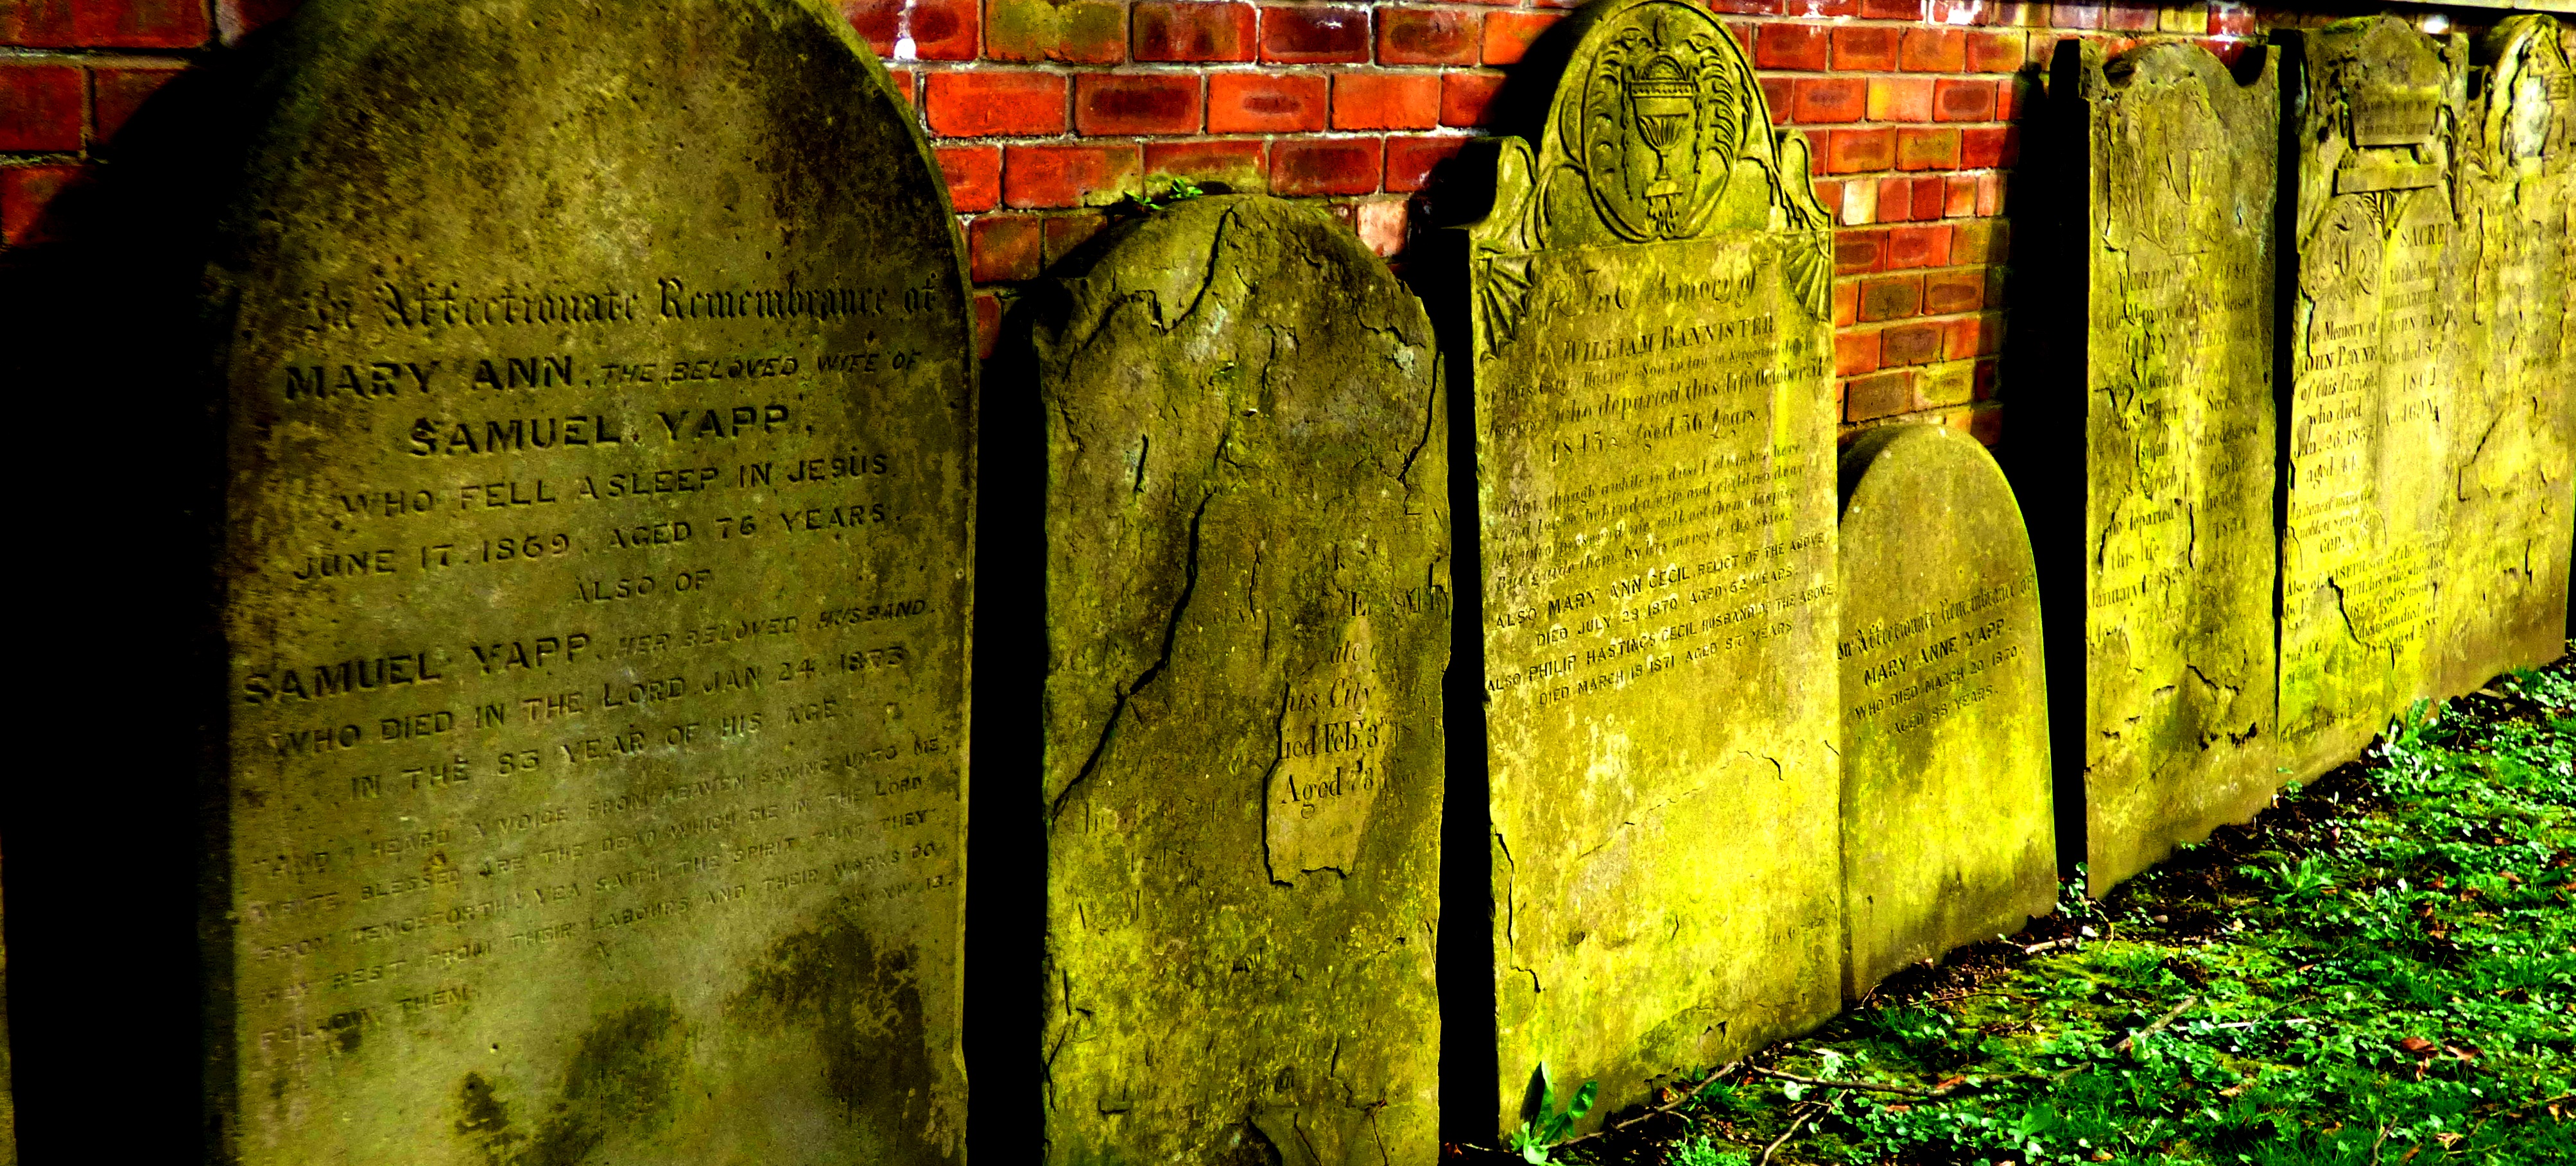
tree, light, plant, wood, photography, texture, leaf, flower, trunk, photo, explore, green, crop, canon, contrast, yellow, monochrome, artwork, flickr, colour, art, eos, mono, foto, facebook, herefordshire, hereford, lumix, panasonic, twitter, vividstriking, anawesomeshot, dazzlingshot, interestingness, pinterest, leshaines, leshaines123, bestofshots, man made object